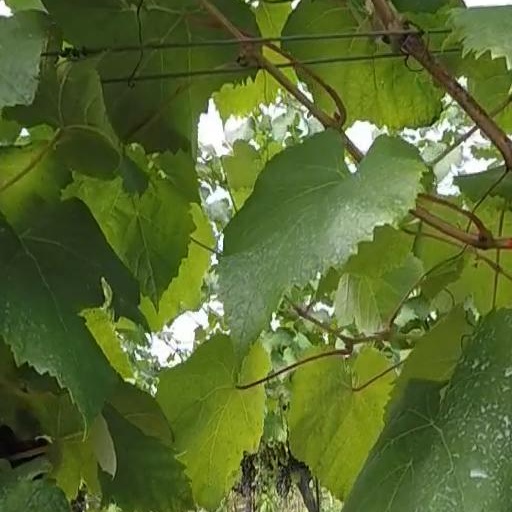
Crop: grape